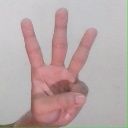
अक्षर: व